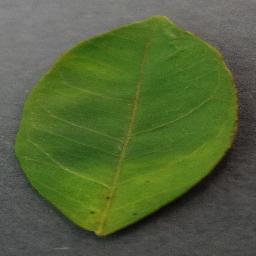
Label: Orange___Haunglongbing_(Citrus_greening)